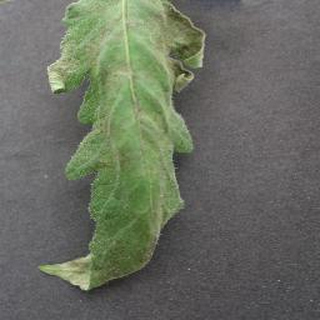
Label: tomato_late_blight